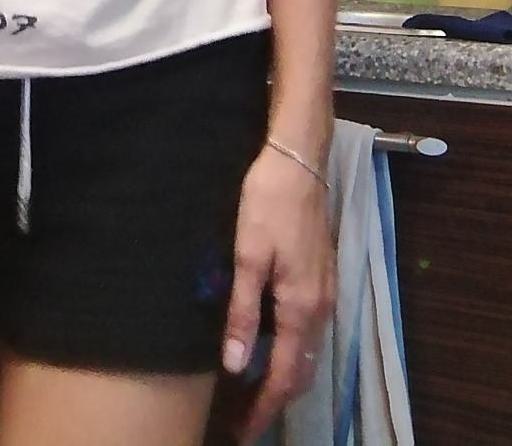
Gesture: no_gesture